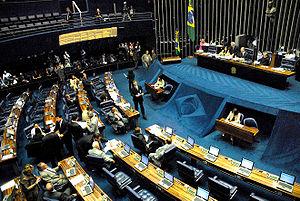
Le Brésil, en forme longue la république fédérative du Brésil, est le plus grand État d’Amérique latine. Le Brésil est le cinquième plus grand pays de la planète, derrière la Russie, le Canada, les États-Unis et la Chine. Avec une superficie de 8 514 876 km², le pays couvre près de la moitié du territoire de l'Amérique du Sud, partageant des frontières avec l'Uruguay et l'Argentine au sud, le Paraguay au sud-sud-ouest, la Bolivie à l'ouest-sud-ouest, le Pérou à l'ouest, la Colombie à l'ouest-nord-ouest, le Venezuela au nord-ouest, le Guyana au nord-nord-ouest, le Suriname et la France au nord, soit la plupart des pays du continent sauf le Chili et l'Équateur. Le pays compte une population de 209 millions d'habitants. Ancienne colonie portugaise, le Brésil a pour langue officielle le portugais alors que la plupart des pays d'Amérique latine ont pour langue officielle l'espagnol.
Le Sénat fédéral, chambre haute du Parlement brésilien, est issu de la constitution de 1988, qui a conservé une structure parlementaire bicamérale et a même élargi les compétences du Sénat en matière de :